Phantom Blood

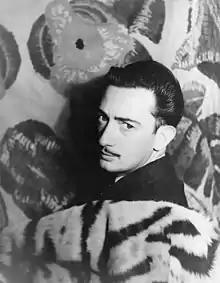
A grayscale 1939 photograph of painter Salvador Dalí

As part of the creation of each character, Araki wrote down a fictional history for the character, to prevent inconsistencies; while not all information he writes in these is used directly in the manga, it helps him determine how the character should act and react in different situations. Jonathan and Dio, the protagonist and antagonist, were created with the duality of light and shadow in mind, with the intention to have them contrast against each other: Dio was depicted as an embodiment of evil, and Jonathan as "fundamentally virtuous" and just. Araki also made use of black and white in his art to further contrast the two. Jonathan was designed to be a symbol for the story and setting, something Araki would continue doing with later protagonists in the series. Because Araki wanted the series to move on with new characters in the Joestar family, Jonathan was specifically written as "the first Joestar" that would function as a symbol of purity and dignity, and not as a unique character. This limited what Jonathan could do; in retrospect, Araki considered him passive and "a bit boring".